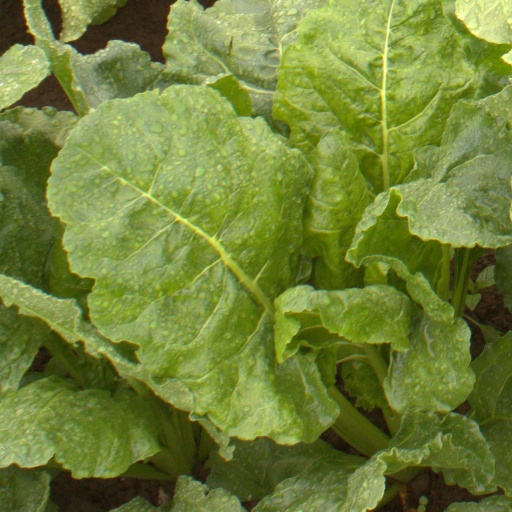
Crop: sugar beet